Robert Stuart House

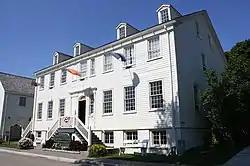

The Robert Stuart House, also known as the Agent's House or Agency House, is a building located at 34 Market Street on Mackinac Island, Michigan. It was listed on the National Register of Historic Places in 1971 and designated a Michigan State Historic Site in 1965.